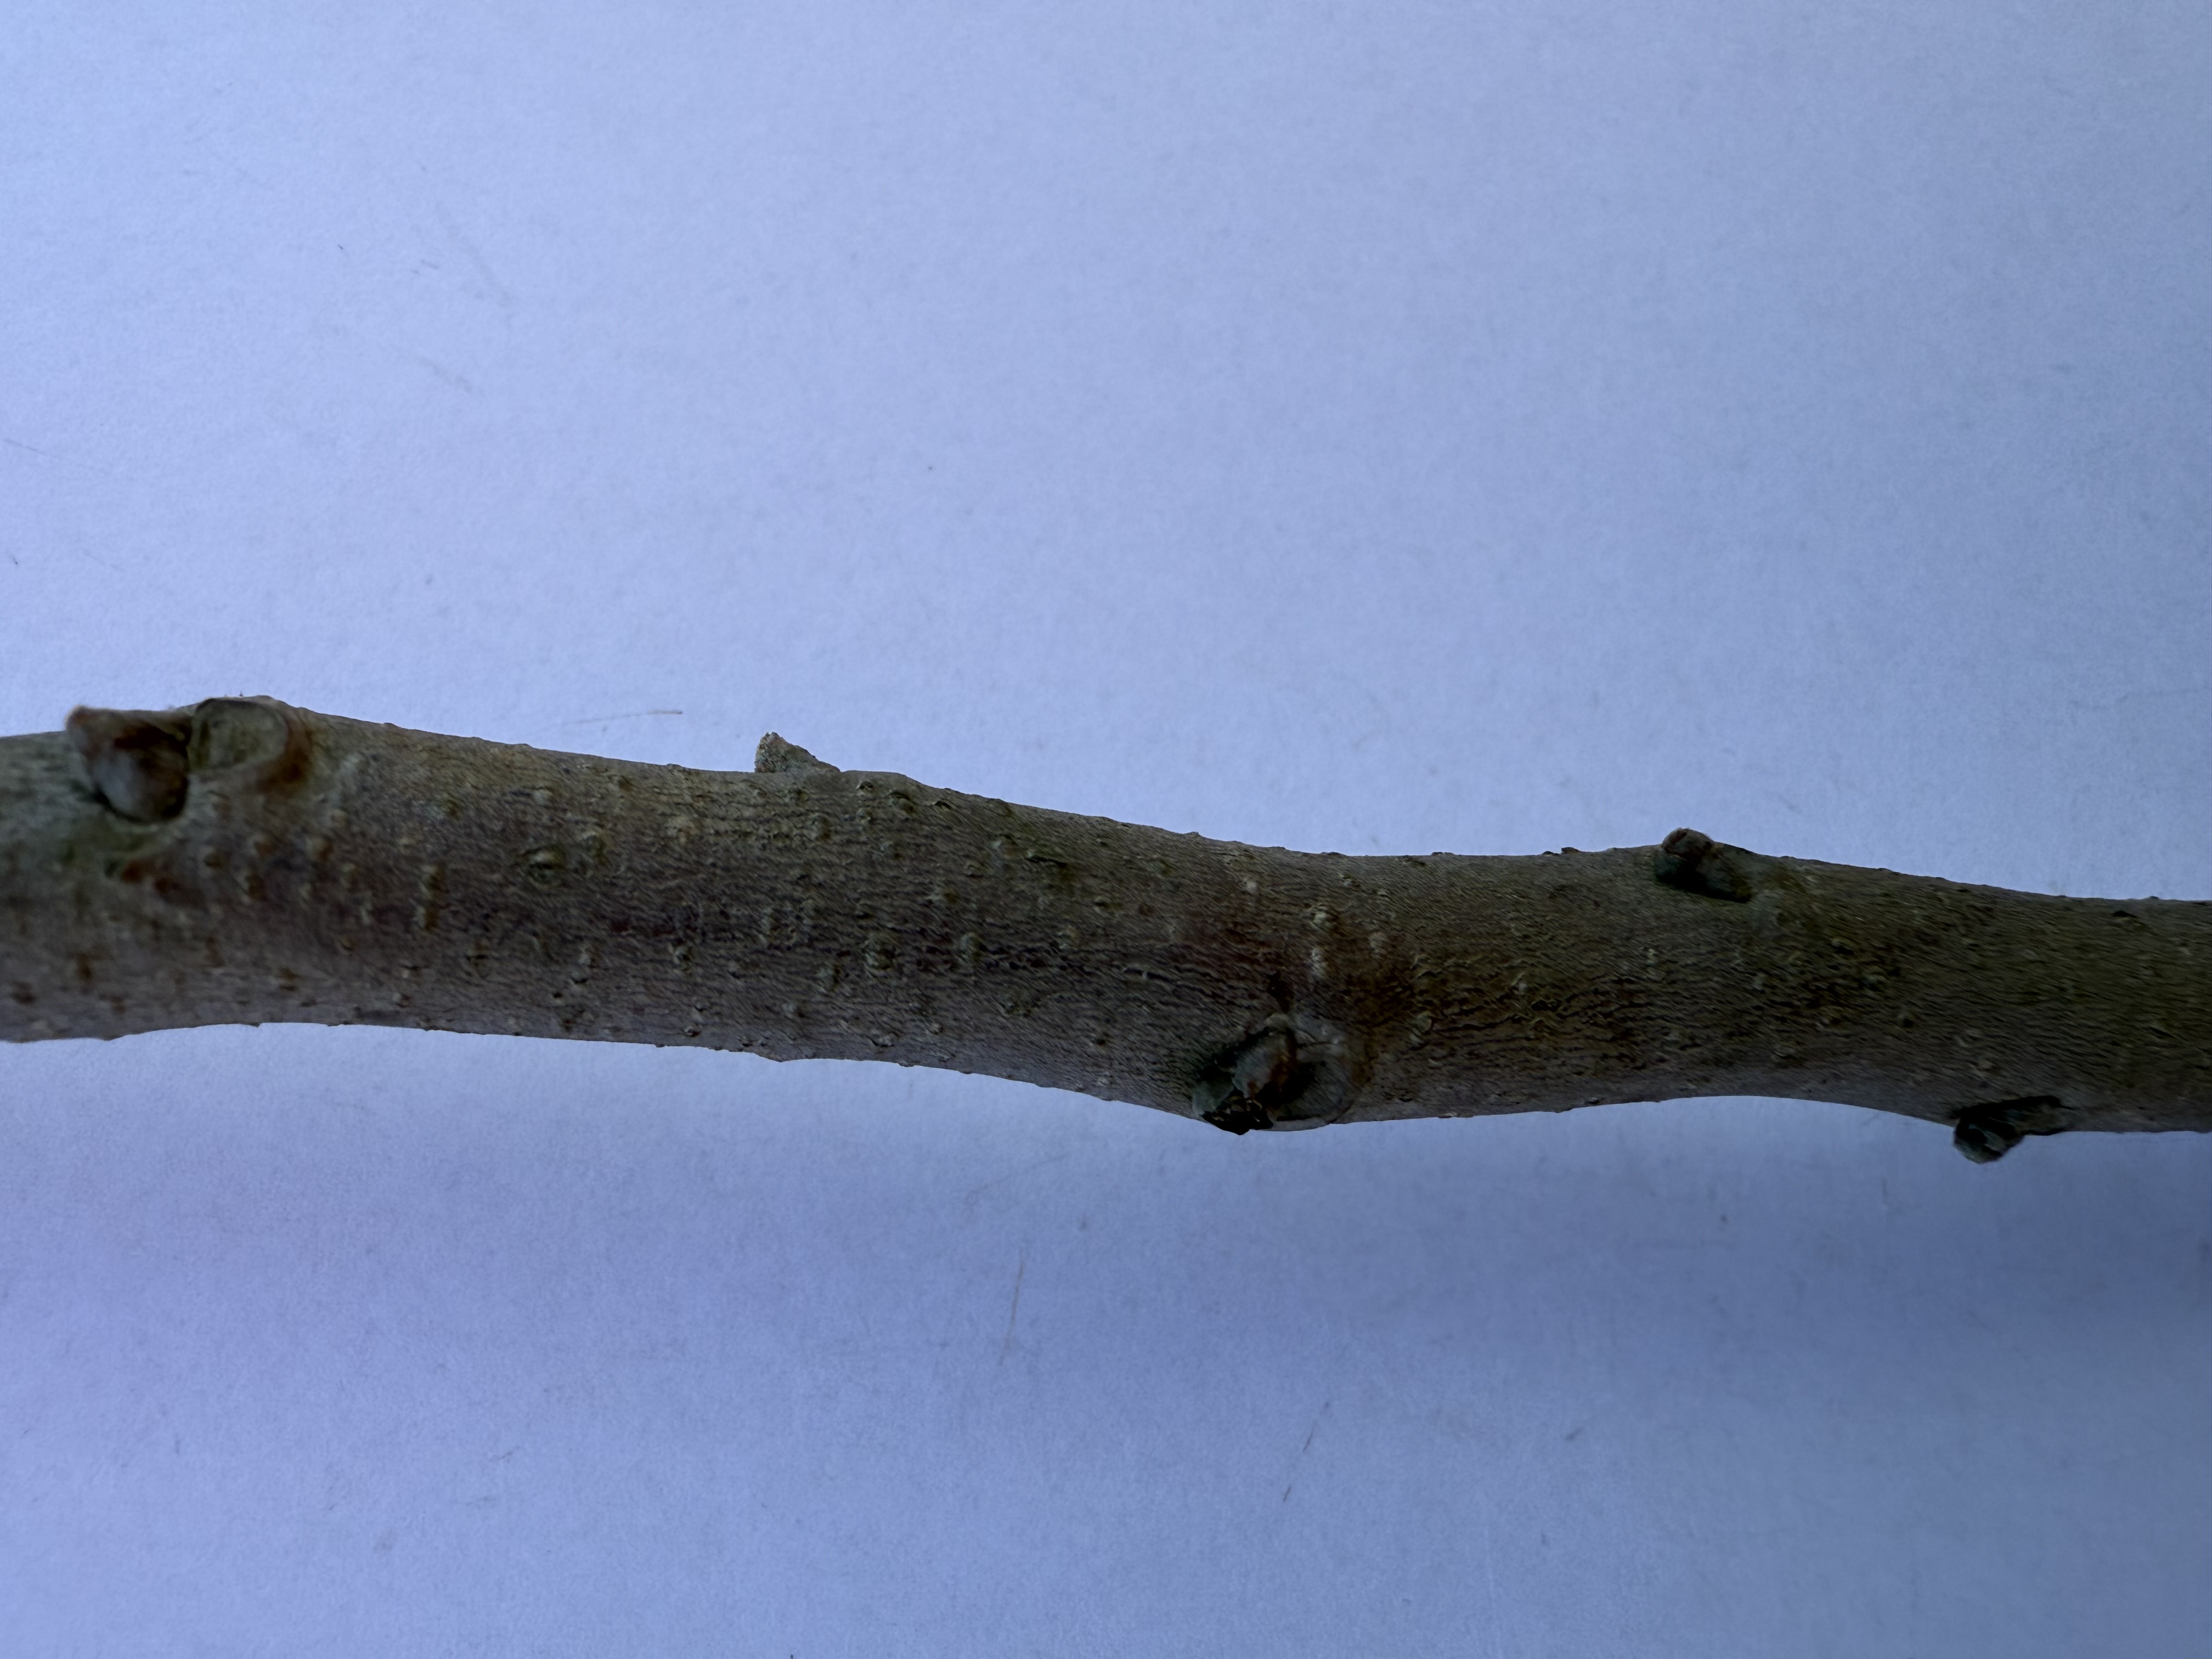
Variety: Hachiya Persimmon